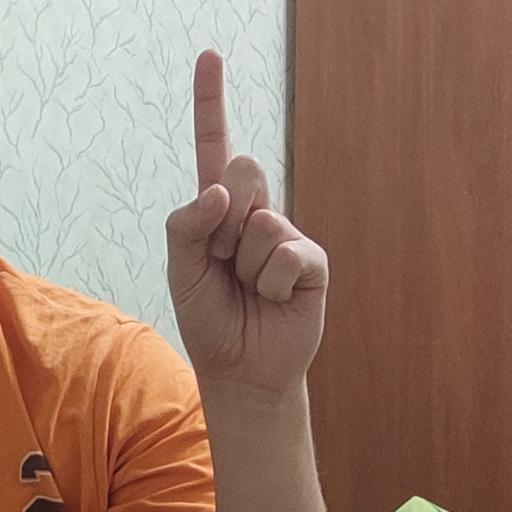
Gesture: one